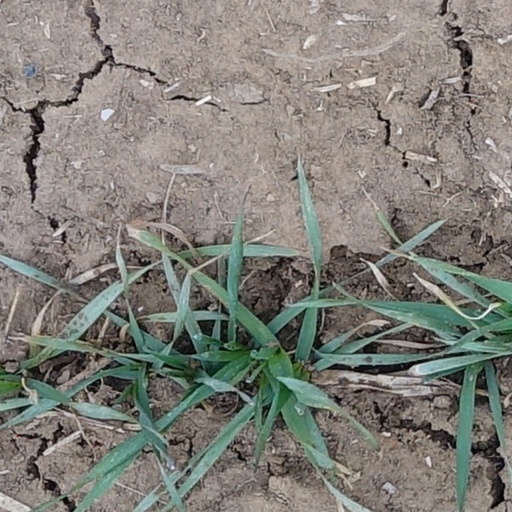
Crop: wheat